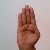
The image shows a hand gesture representing the letter 'B' in Indian Sign Language.